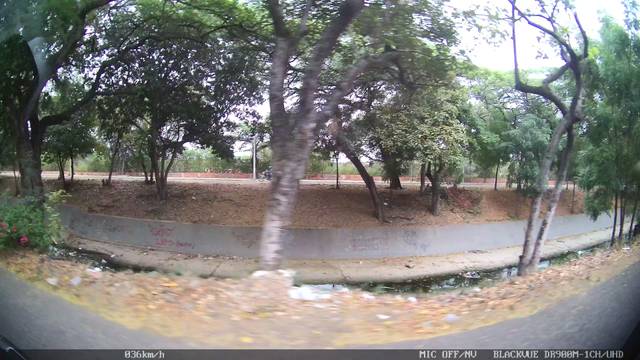
Region: Colombia
Coordinates: 7.912, -72.496